Sushil Kumar (Jain monk)

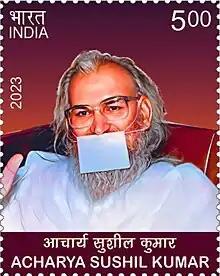
Sushil Kumar on a 2023 stamp of India

Sushil Kumar was born into a Brahmin household. As a Jain monk, he traveled on foot thousands of miles across the length and breadth of India. He represented the Sthānakavāsī Jain tradition in the making of Saman Suttam, a compilation of Jain principles that was acceptable to all sects of Jainism. He discovered and mastered the secrets of sounds behind the Namokar Mantra, an auspicious rendering that is central to Jains and wrote a book on the subject, "Song of the Soul".